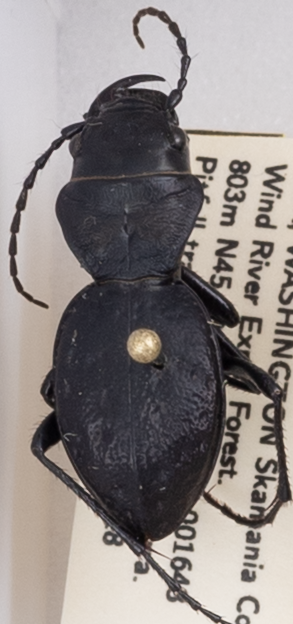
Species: Omus dejeanii
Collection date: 2019-06-18
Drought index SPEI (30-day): -0.932
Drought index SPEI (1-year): -2.09
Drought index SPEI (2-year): -2.09